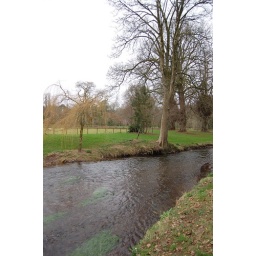
standing on the bridge over the stream in blarney's park.